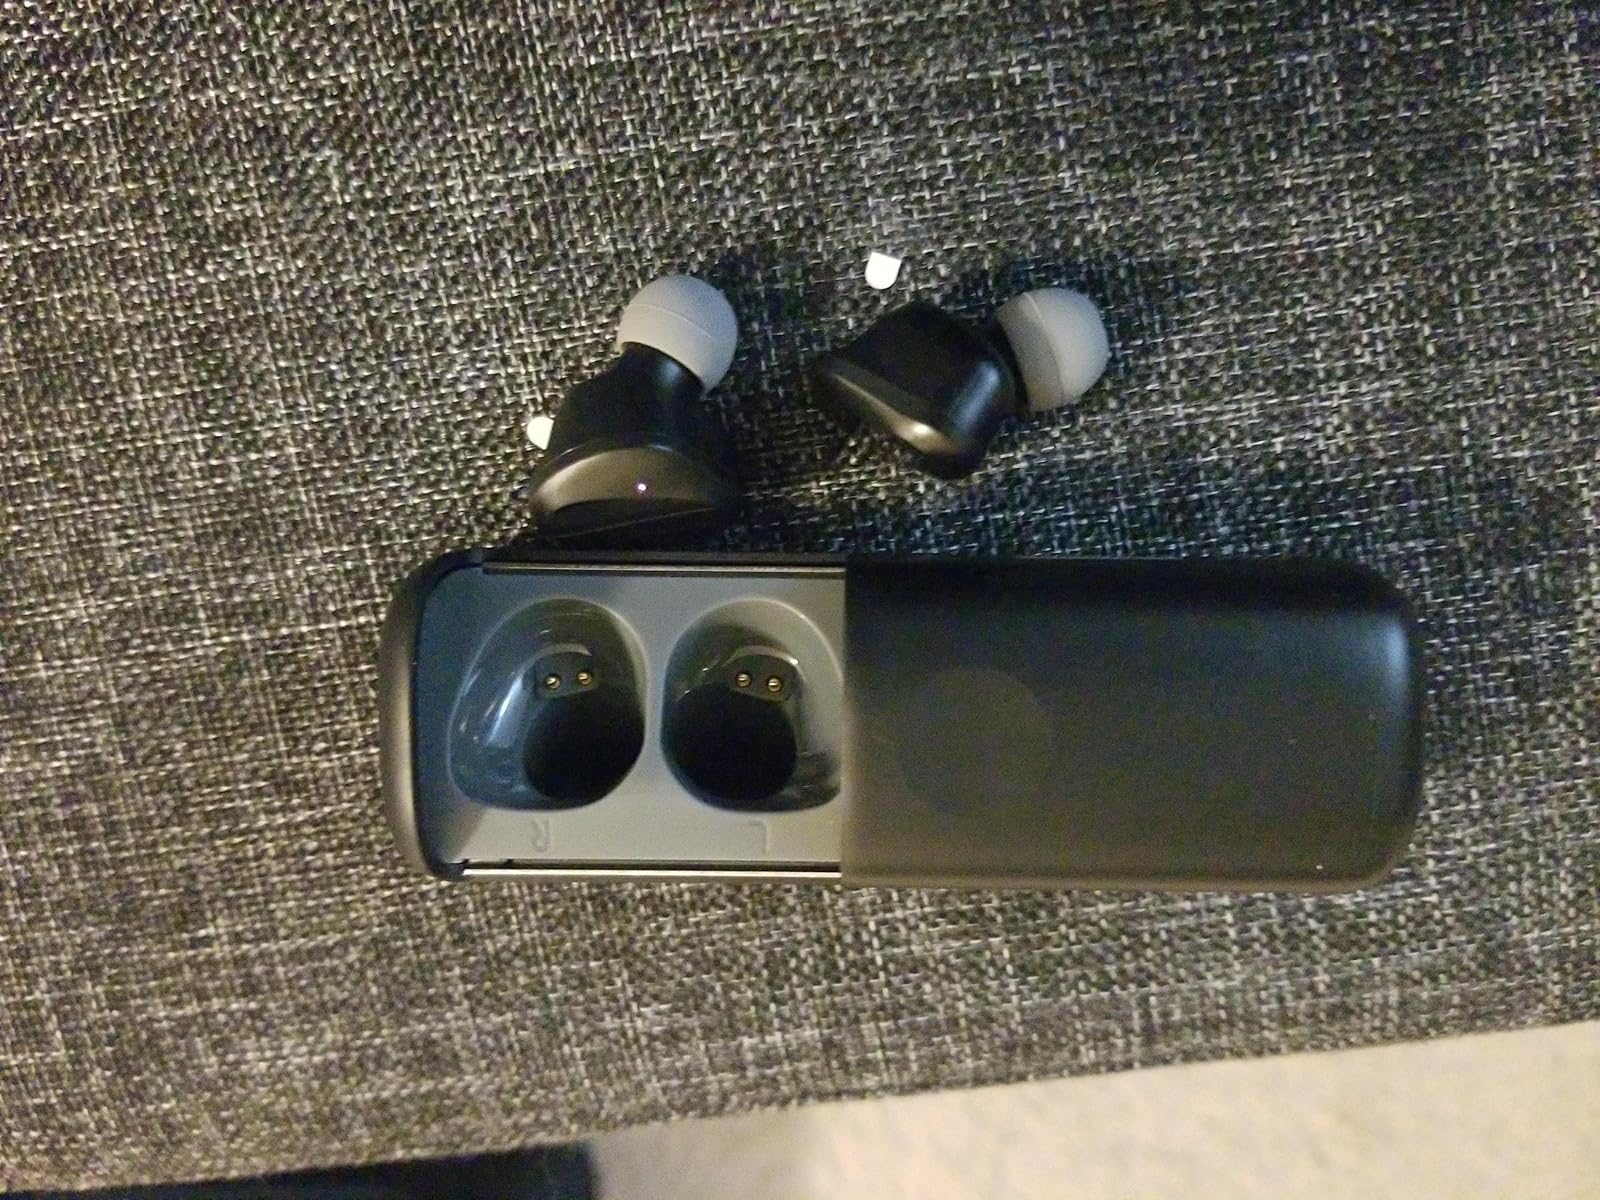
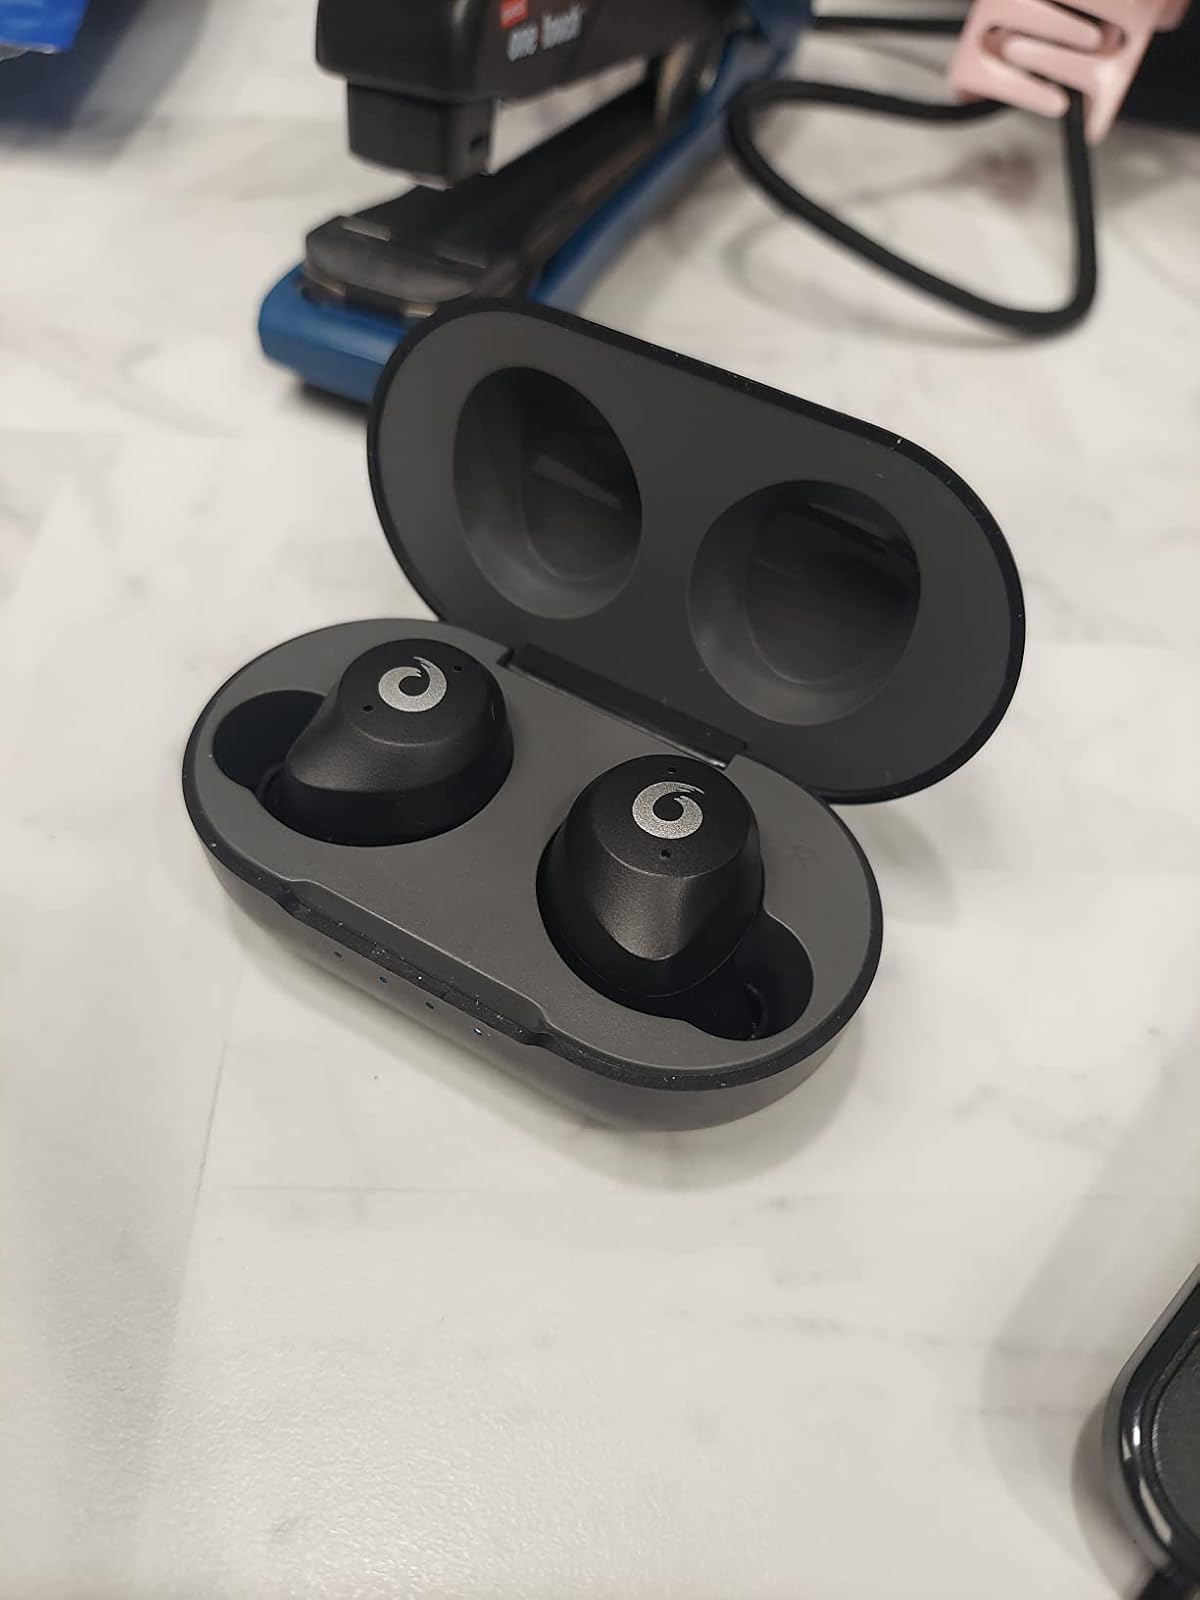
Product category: earbuds
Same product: no